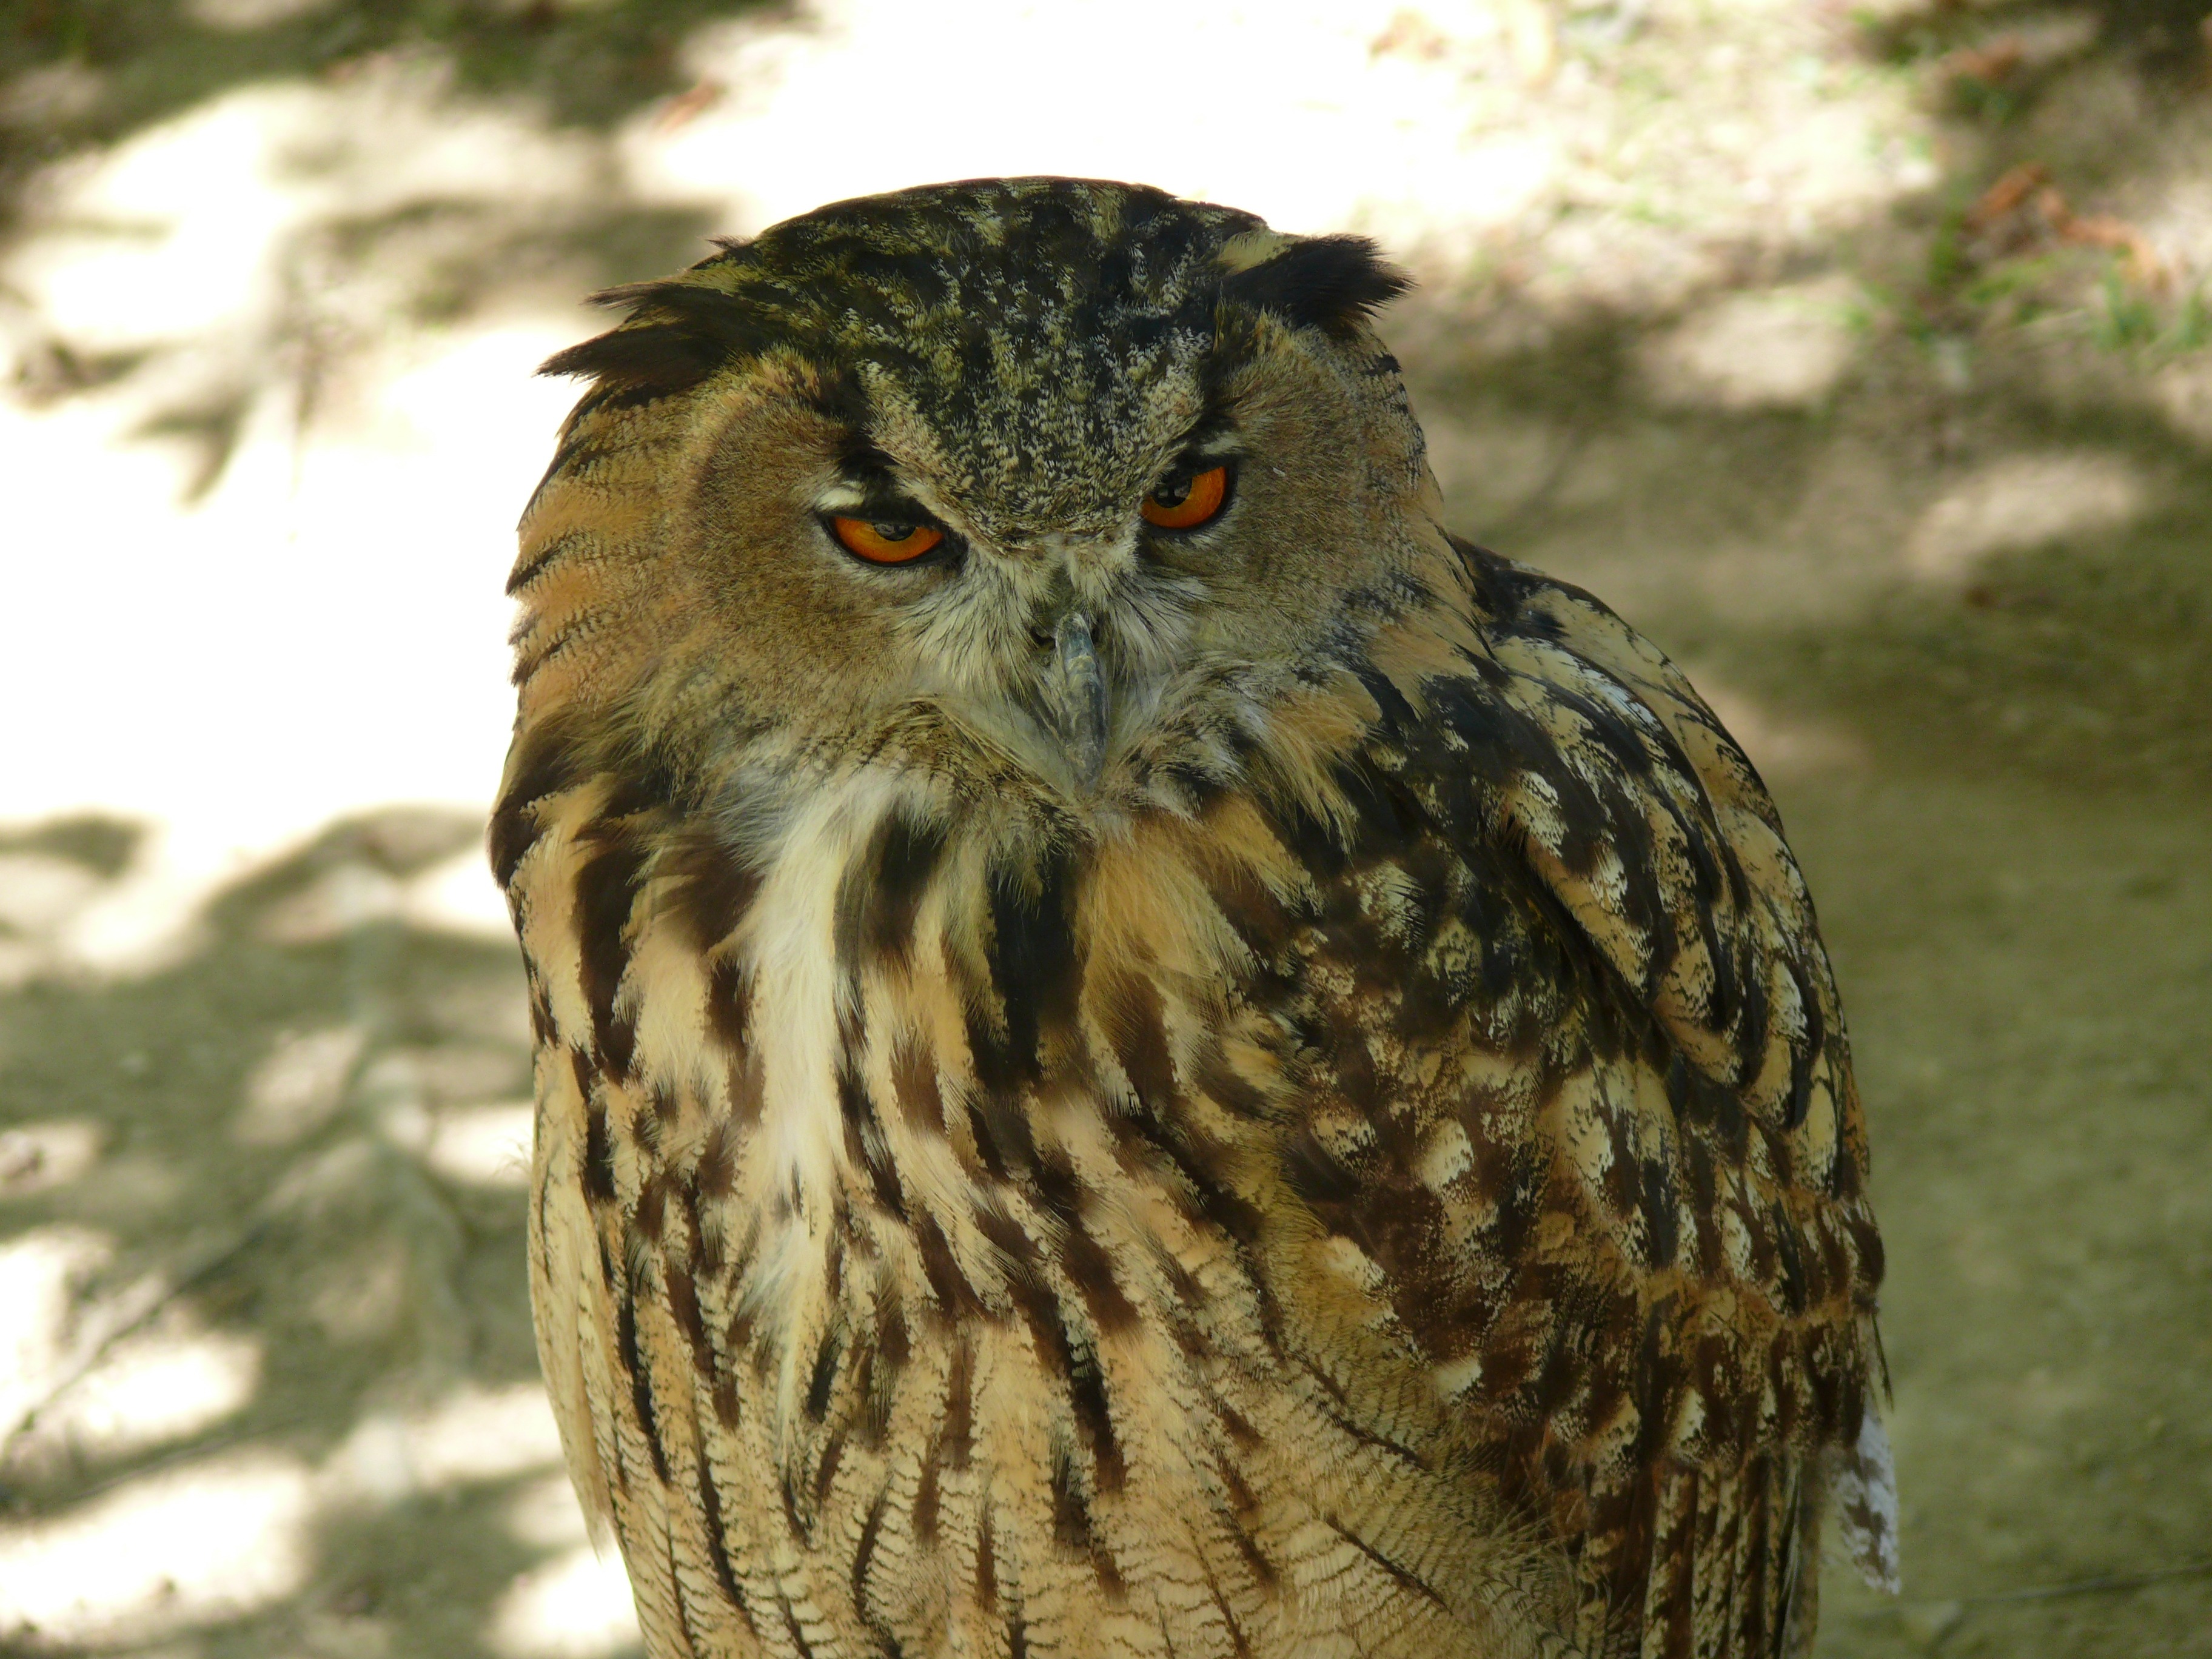
nature, bird, wing, night, wildlife, beak, owl, fauna, bird of prey, vertebrate, ave, alert, great grey owl, birds of prey, watchman, accipitriformes